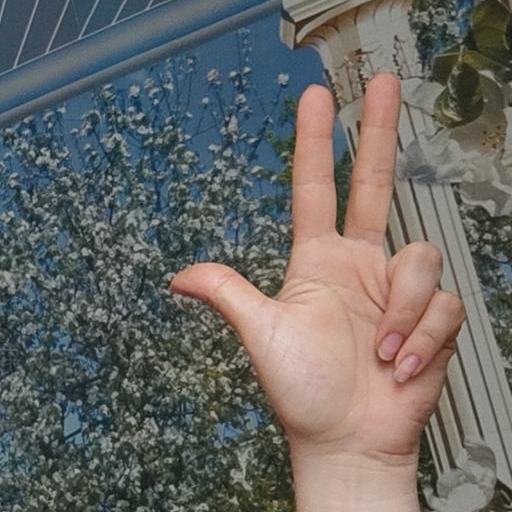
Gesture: three2